Equal Exchange

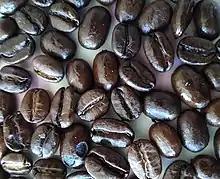
Equal Exchange coffee beans

Equal Exchange is a for-profit, Fairtrade, worker-owned cooperative headquartered in West Bridgewater, Massachusetts. Equal Exchange distributes organic, gourmet coffee, tea, sugar, bananas, avocados, cocoa, and chocolate bars produced by farmer cooperatives in Latin America, Africa, and Asia. Founded in 1986, it is the oldest and largest Fair Trade coffee company in the United States. The highest paid employee of Equal Exchange may not make more than four times what the lowest paid employee receives.